Marius Hiller

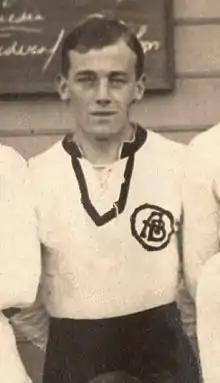
Hiller with All Boys in 1914

Marius Hiller, also known as Eduardo Hiller (5 August 1892 – 17 October 1964), was a footballer who played international football for both Germany and Argentina. He was the nephew of fellow German international Arthur Hiller.